William C. Beall

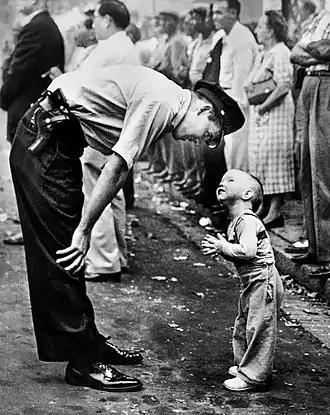
(1957) Beall's Pulitzer Prize-winning photograph "Faith and Confidence", a policeman patiently reasons with a two-year-old boy

On February 6, 1911, William Charles Beall was born in Washington, D.C. He attended public schools in Washington, D.C., and in 1927, when he was sixteen years old he started working as a photographer for a photo agency.